Nadine Caron

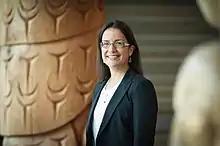
Nadine Caron in 2015

Nadine Rena Caron FACS, FRCSC, (born 1970), is a Canadian surgeon. She is the first Canadian female general surgeon of First Nations descent (Ojibway), as well as the first female First Nations student to graduate from University of British Columbia's medical school.